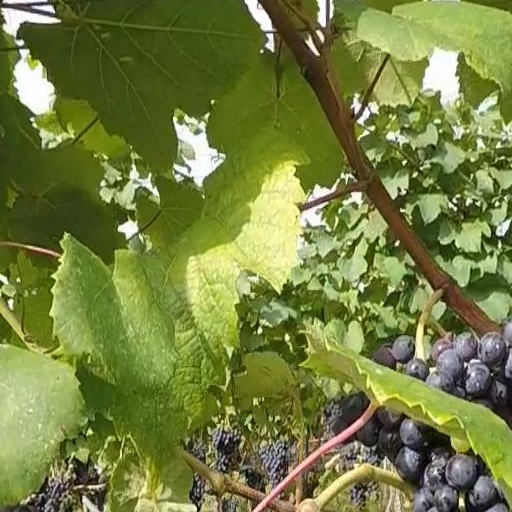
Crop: grape